Italian meal structure

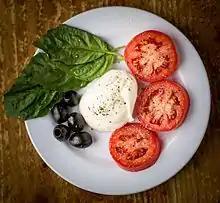
An "insalata caprese", a cold dish which might be consumed at a lunch in Italy during the hot summer

The most popular breakfast ("colazione") is sweet, consumed at home or at a café. If the breakfast is consumed at home, it consists of coffee (espresso or prepared with a moka pot), milk or caffè latte accompanied by baked goods such as biscuits, for example shortbread, or by slices of bread spread with butter and jam or with honey or "gianduja" cream, made with chocolate and hazelnuts. Milk is sometimes replaced by fruit juice. On some special occasions, such as Sundays or holidays, there may also be more baked goods, such as cakes, pies, pastries, or other regional specialties.